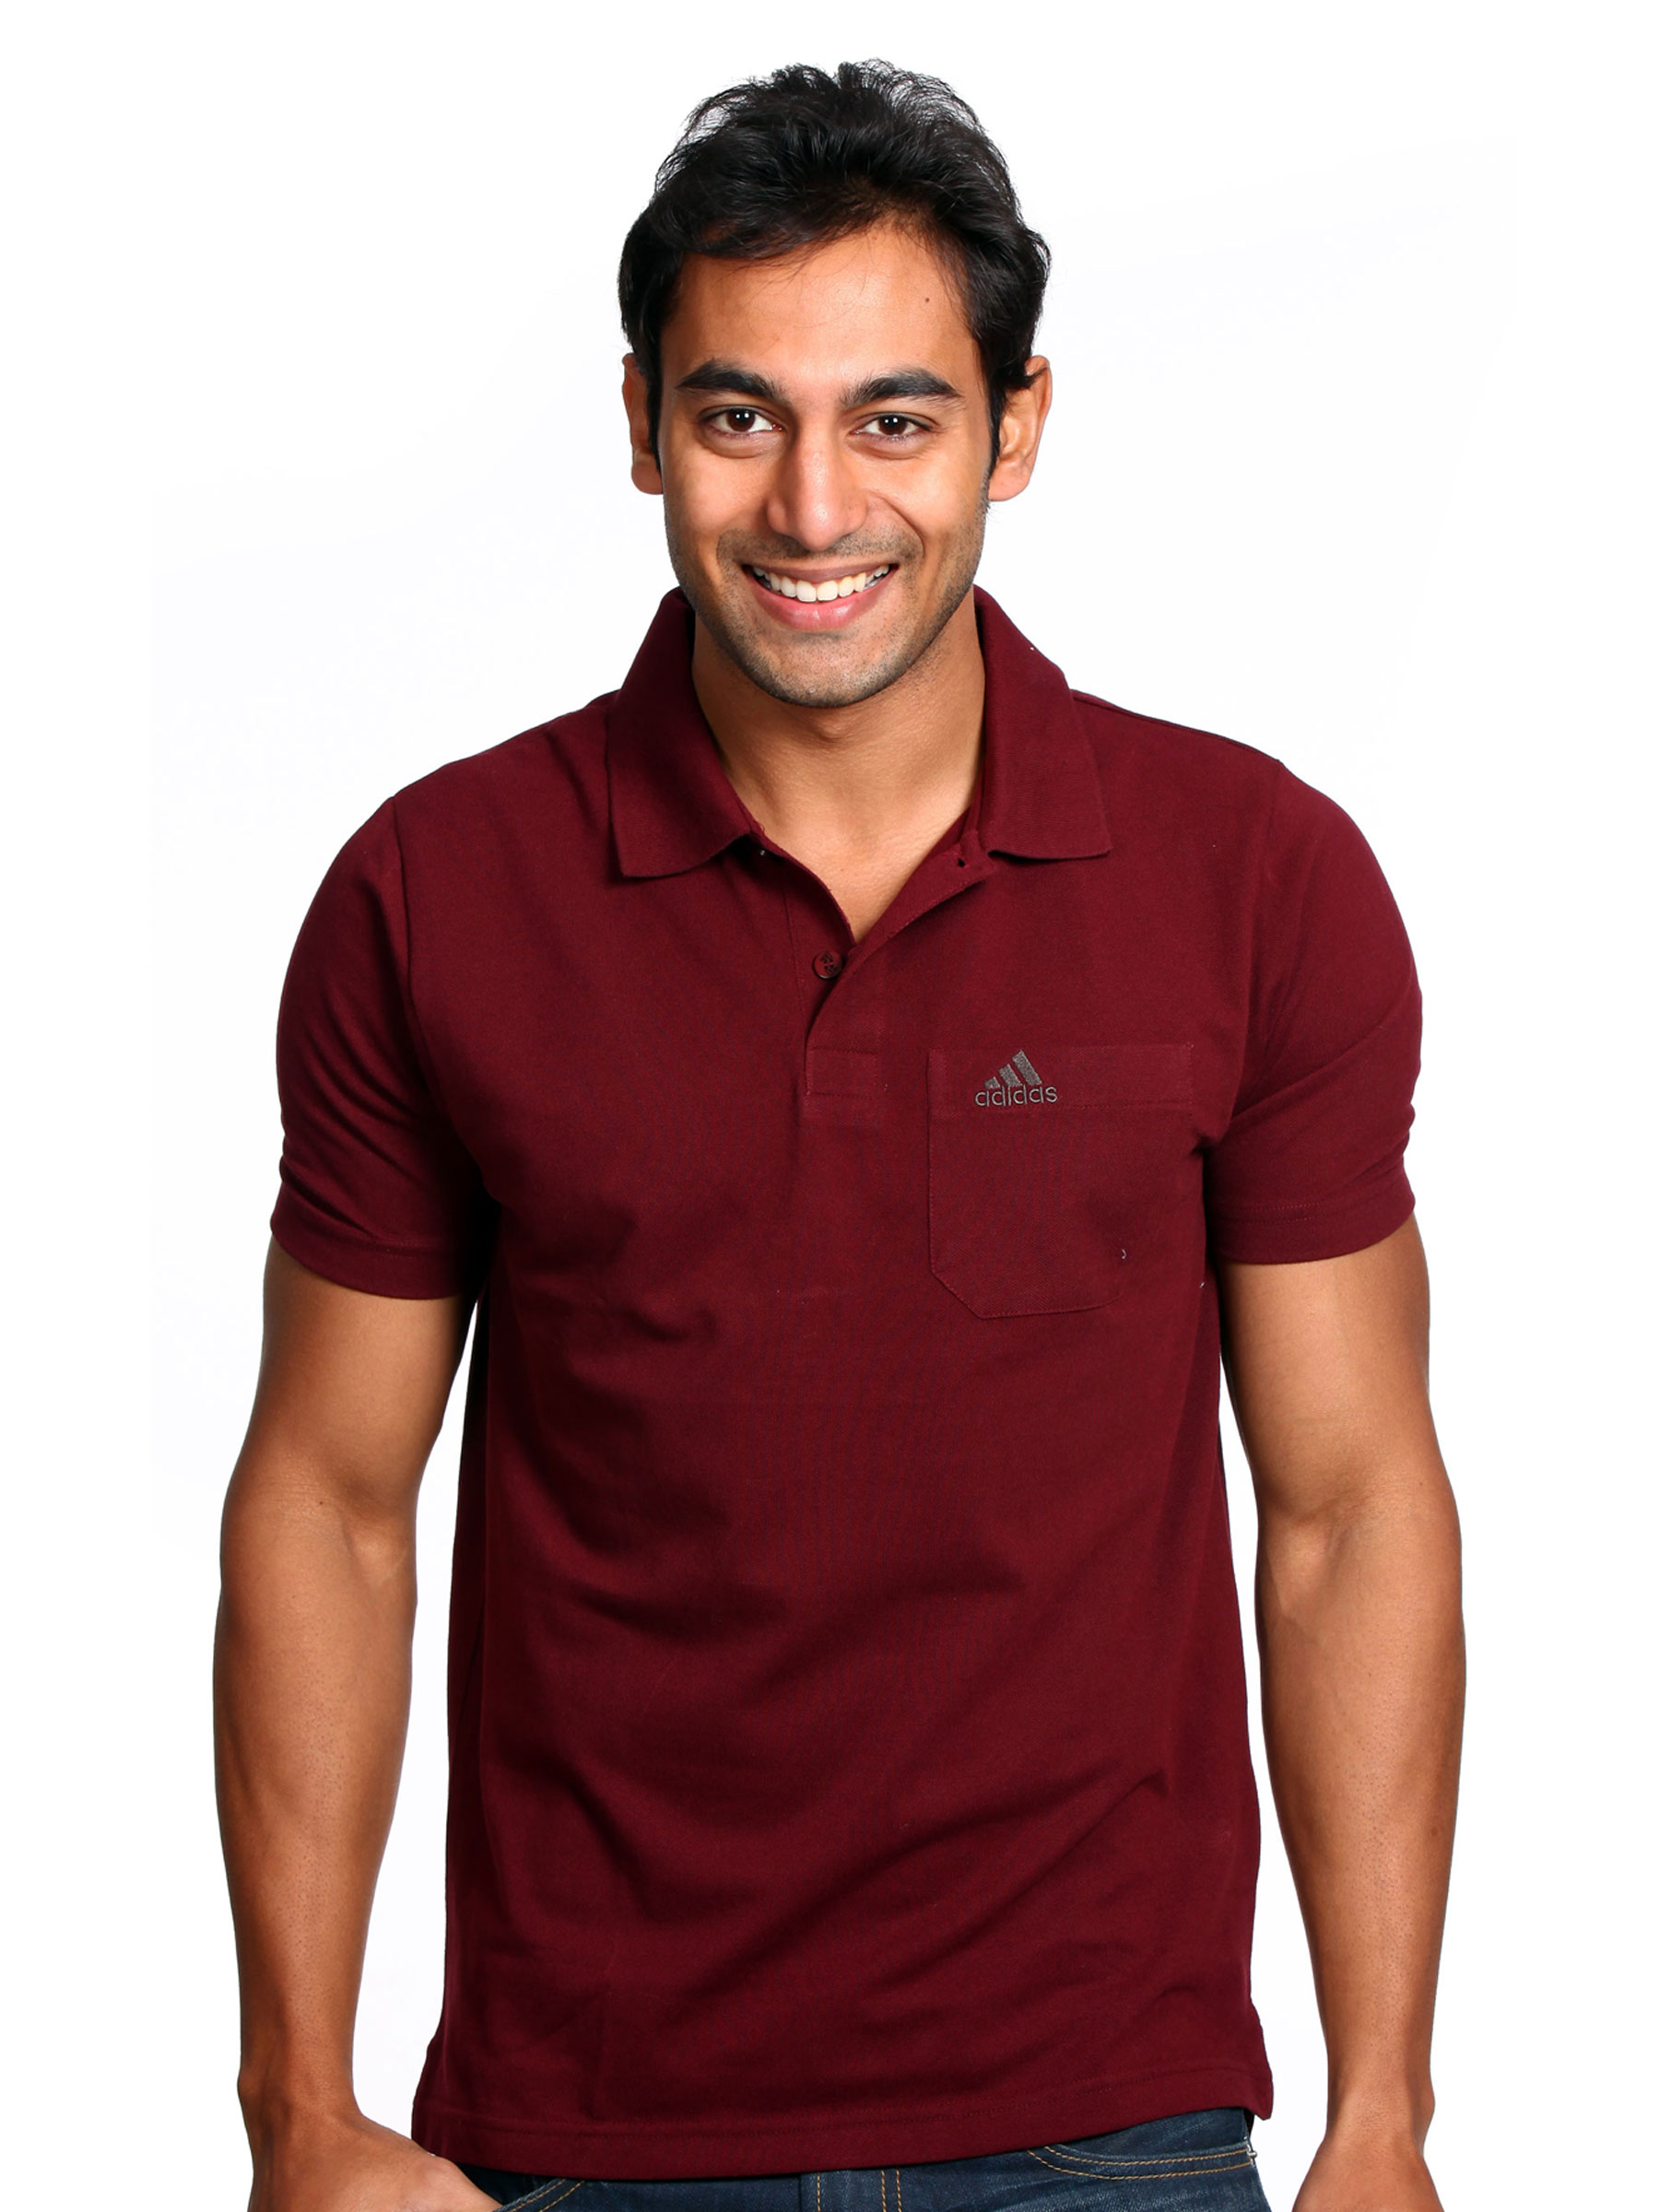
Adidas Men Red Polo T-shirt
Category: Apparel / Topwear / Tshirts
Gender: Men
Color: Red
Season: Fall 2010
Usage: Sports